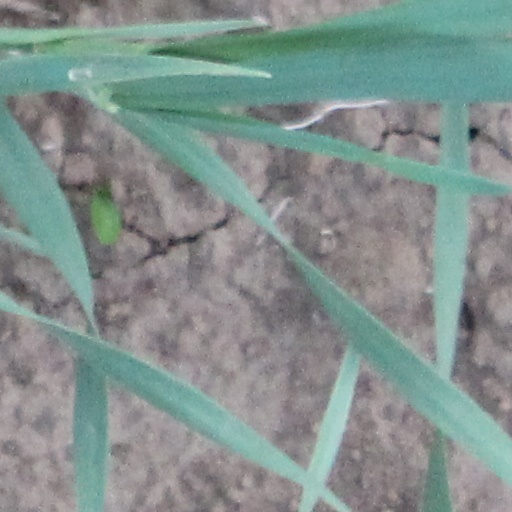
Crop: wheat